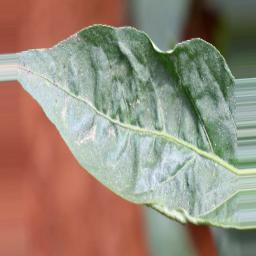
Label: mites_and_trips